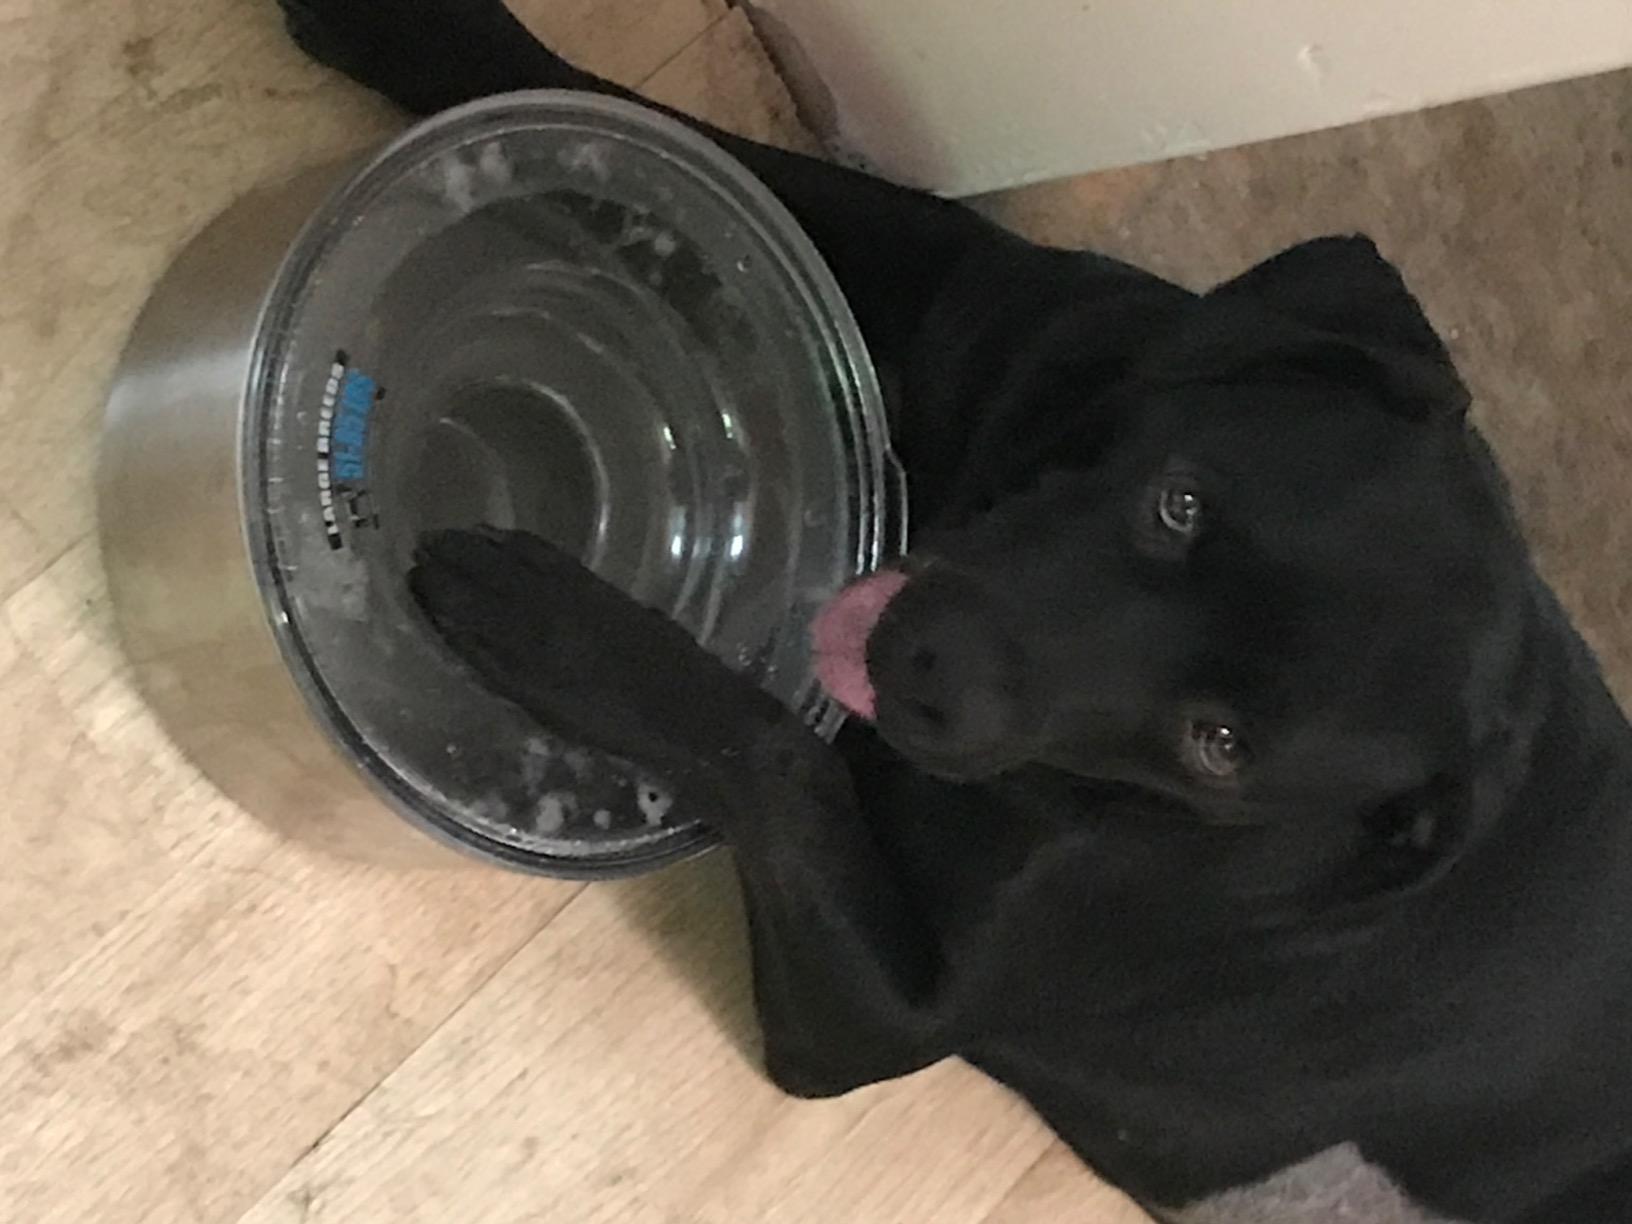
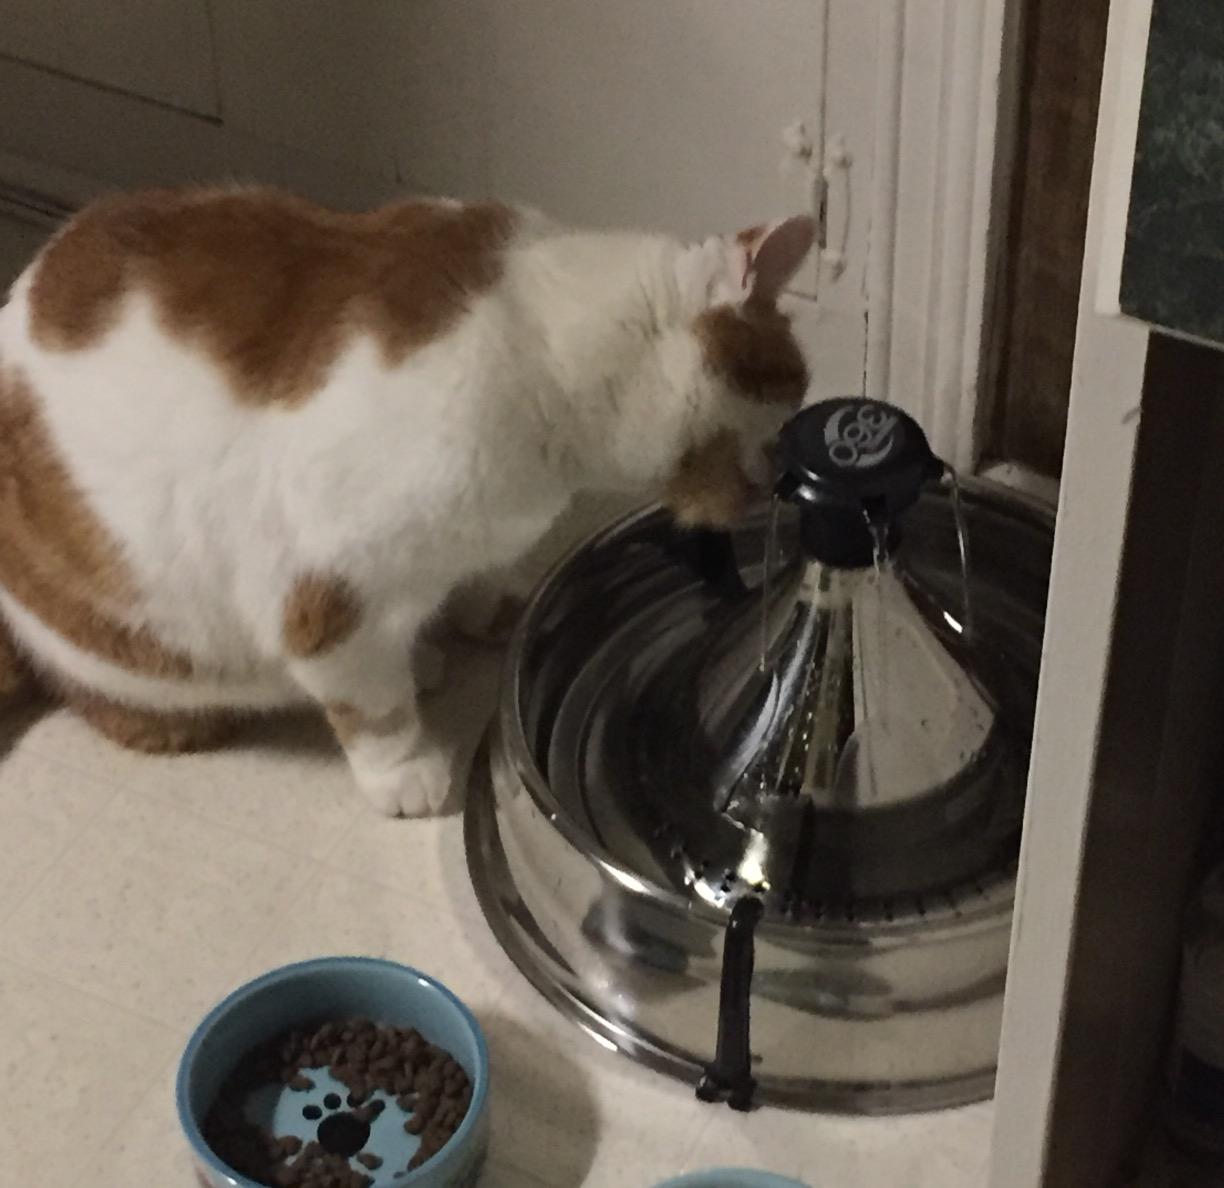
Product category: items_bowl
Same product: no